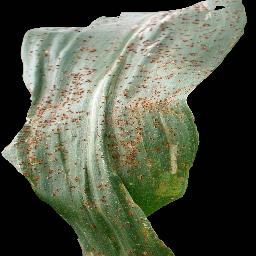
Label: Corn_(Maize)___Common_Rust